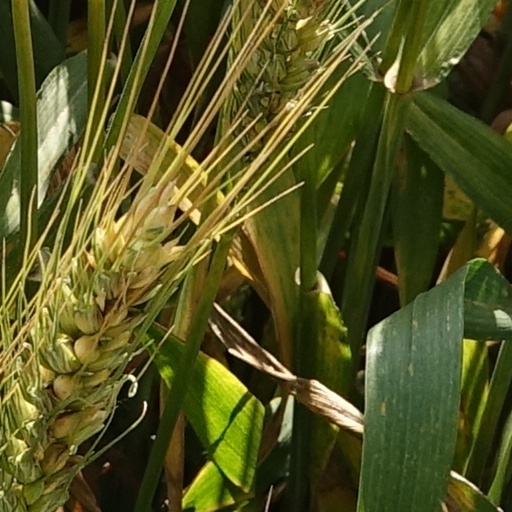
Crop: wheat